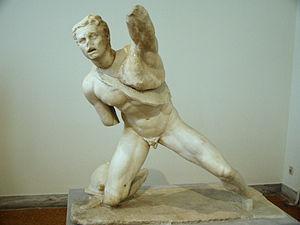
Le Gaulois blessé au NAMA, Nr 247.
Salomon Hermann Reinach, né le 29 août 1858 à Saint-Germain-en-Laye, dans l'actuel département des Yvelines, et mort le 4 novembre 1932 à Boulogne-Billancourt, dans l'actuel département des Hauts-de-Seine, est un archéologue français, conservateur du musée de Saint-Germain et professeur d'histoire de l'art à l'École du Louvre. C'est l'une des figures de l'intellectuel de la Belle Époque et de l'Entre-deux-guerres engagé dans la cause dreyfusarde et anticléricale.